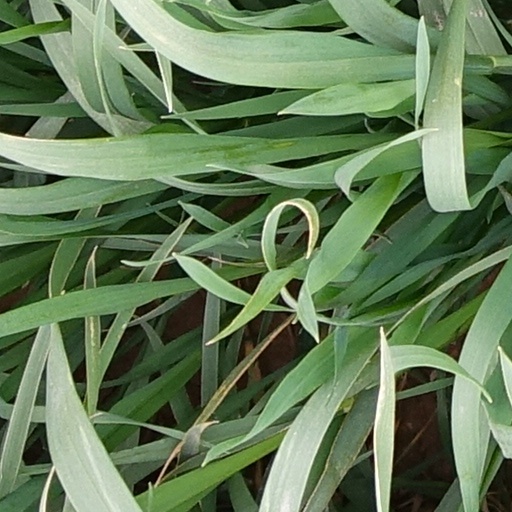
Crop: wheat